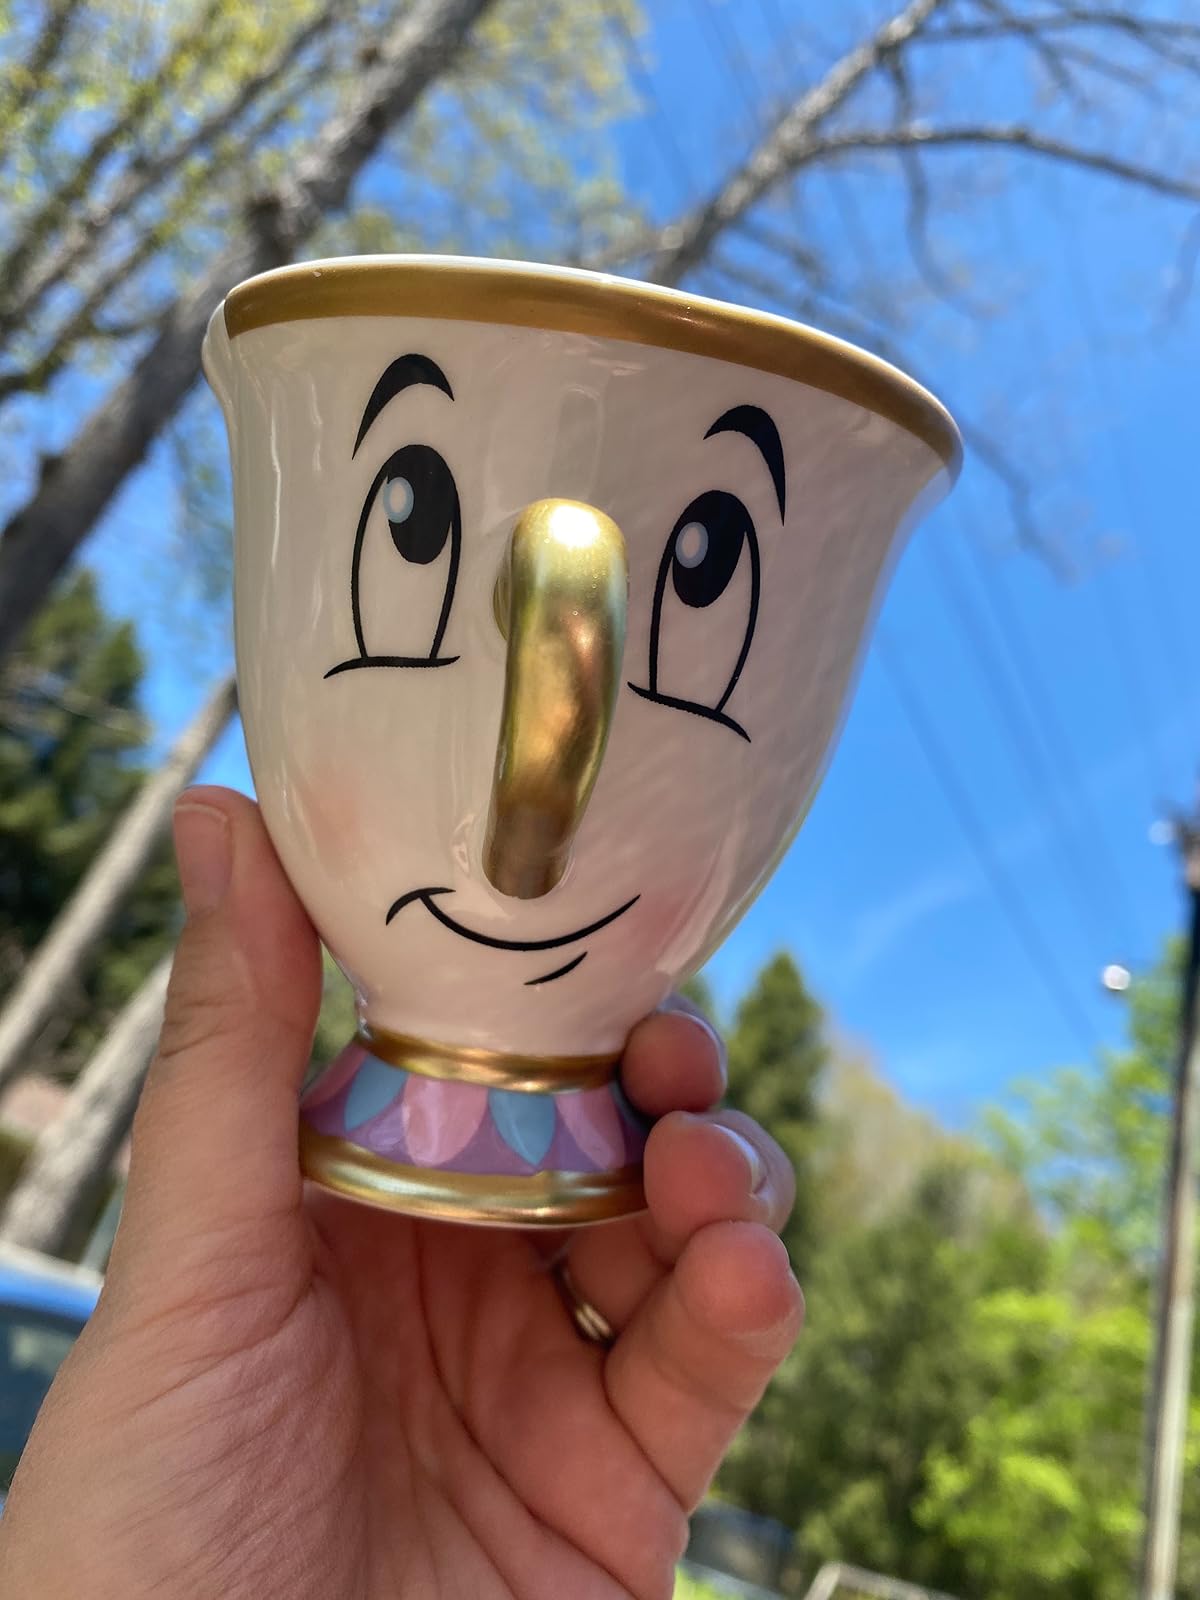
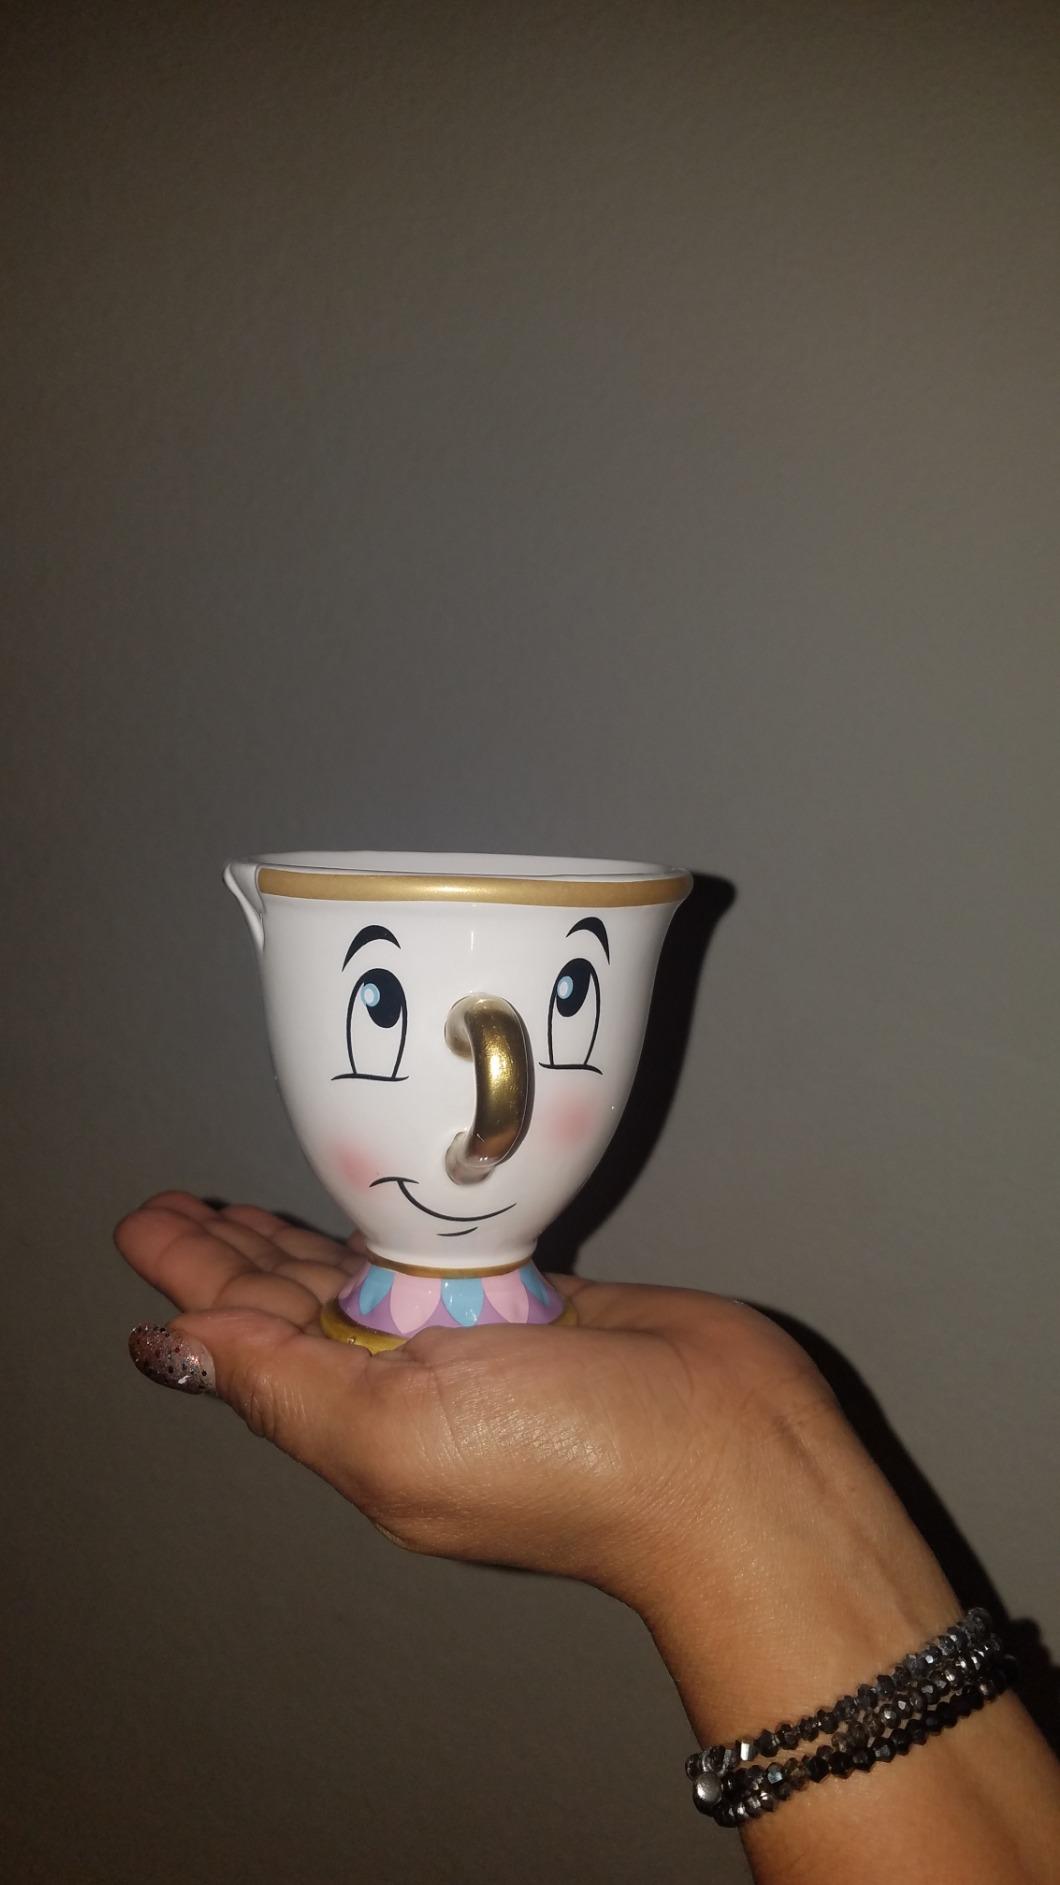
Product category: items_mug
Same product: yes